List of birds of Georgia (U.S. state)

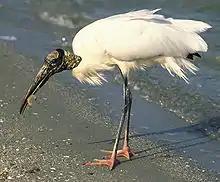
A large white bird with long legs, pink feet and an ugly head and neck stands on the beach

Order: ProcellariiformesFamily: Procellariidae